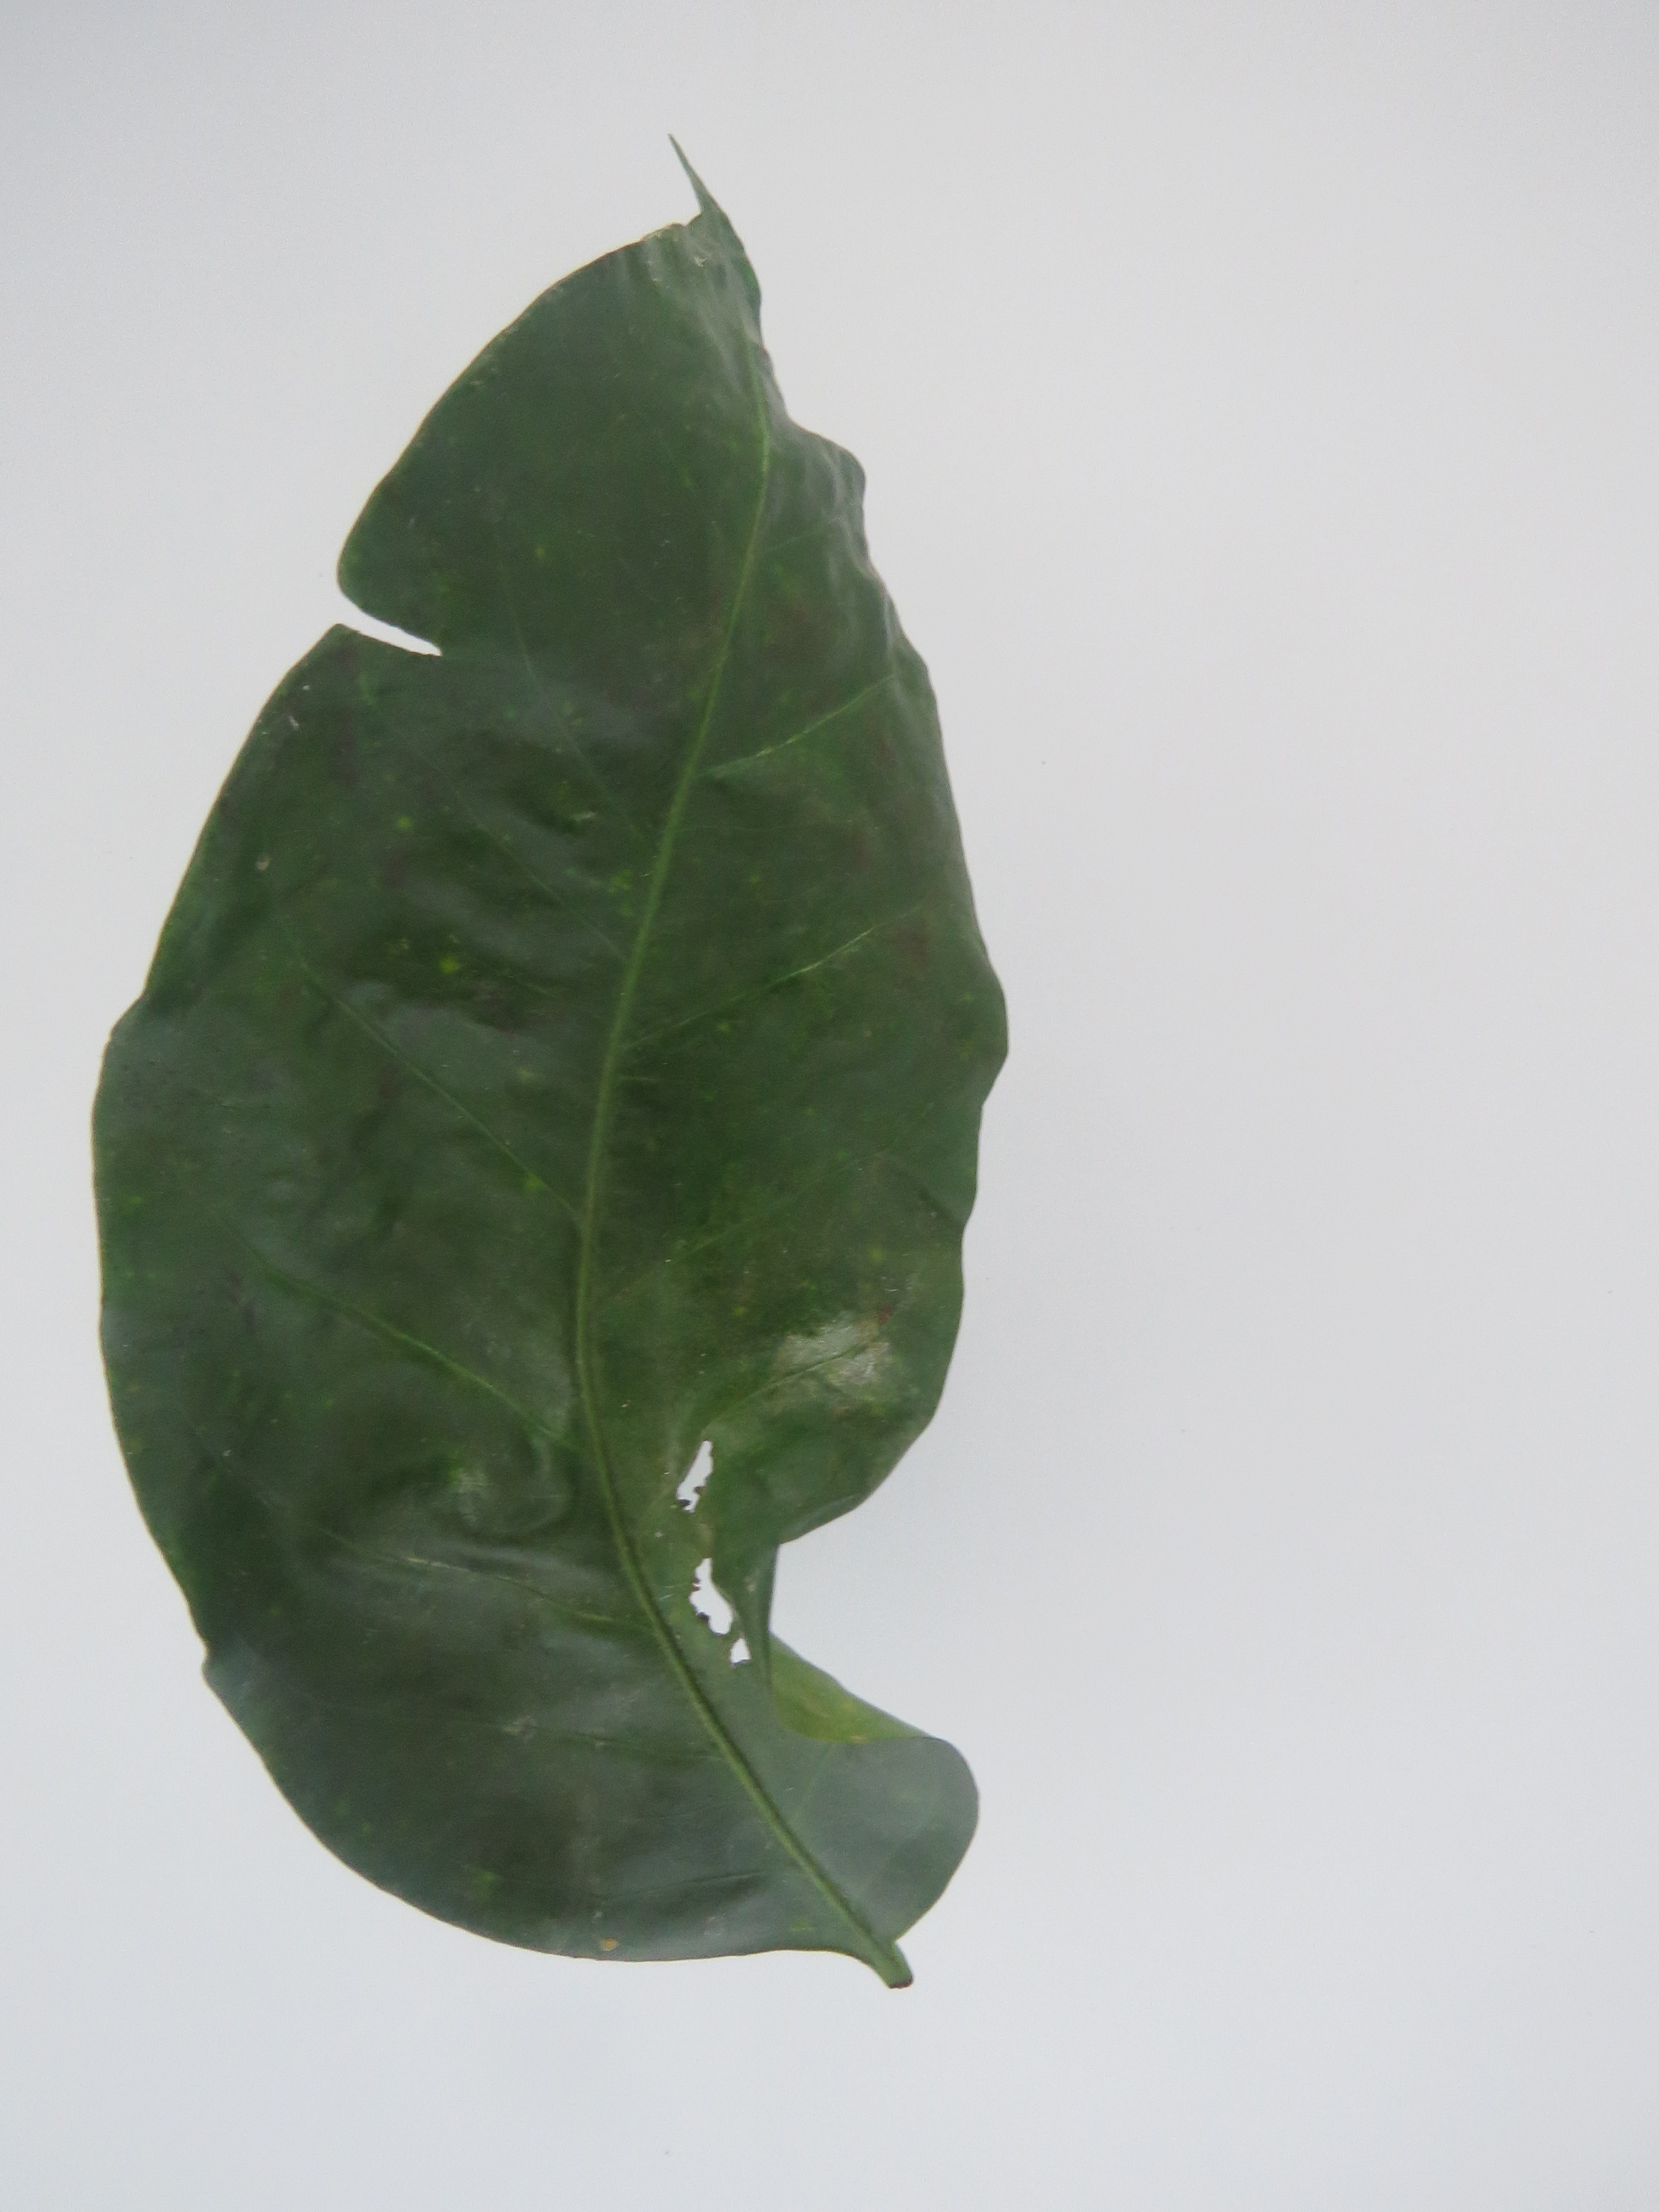
Label: calcium-Ca